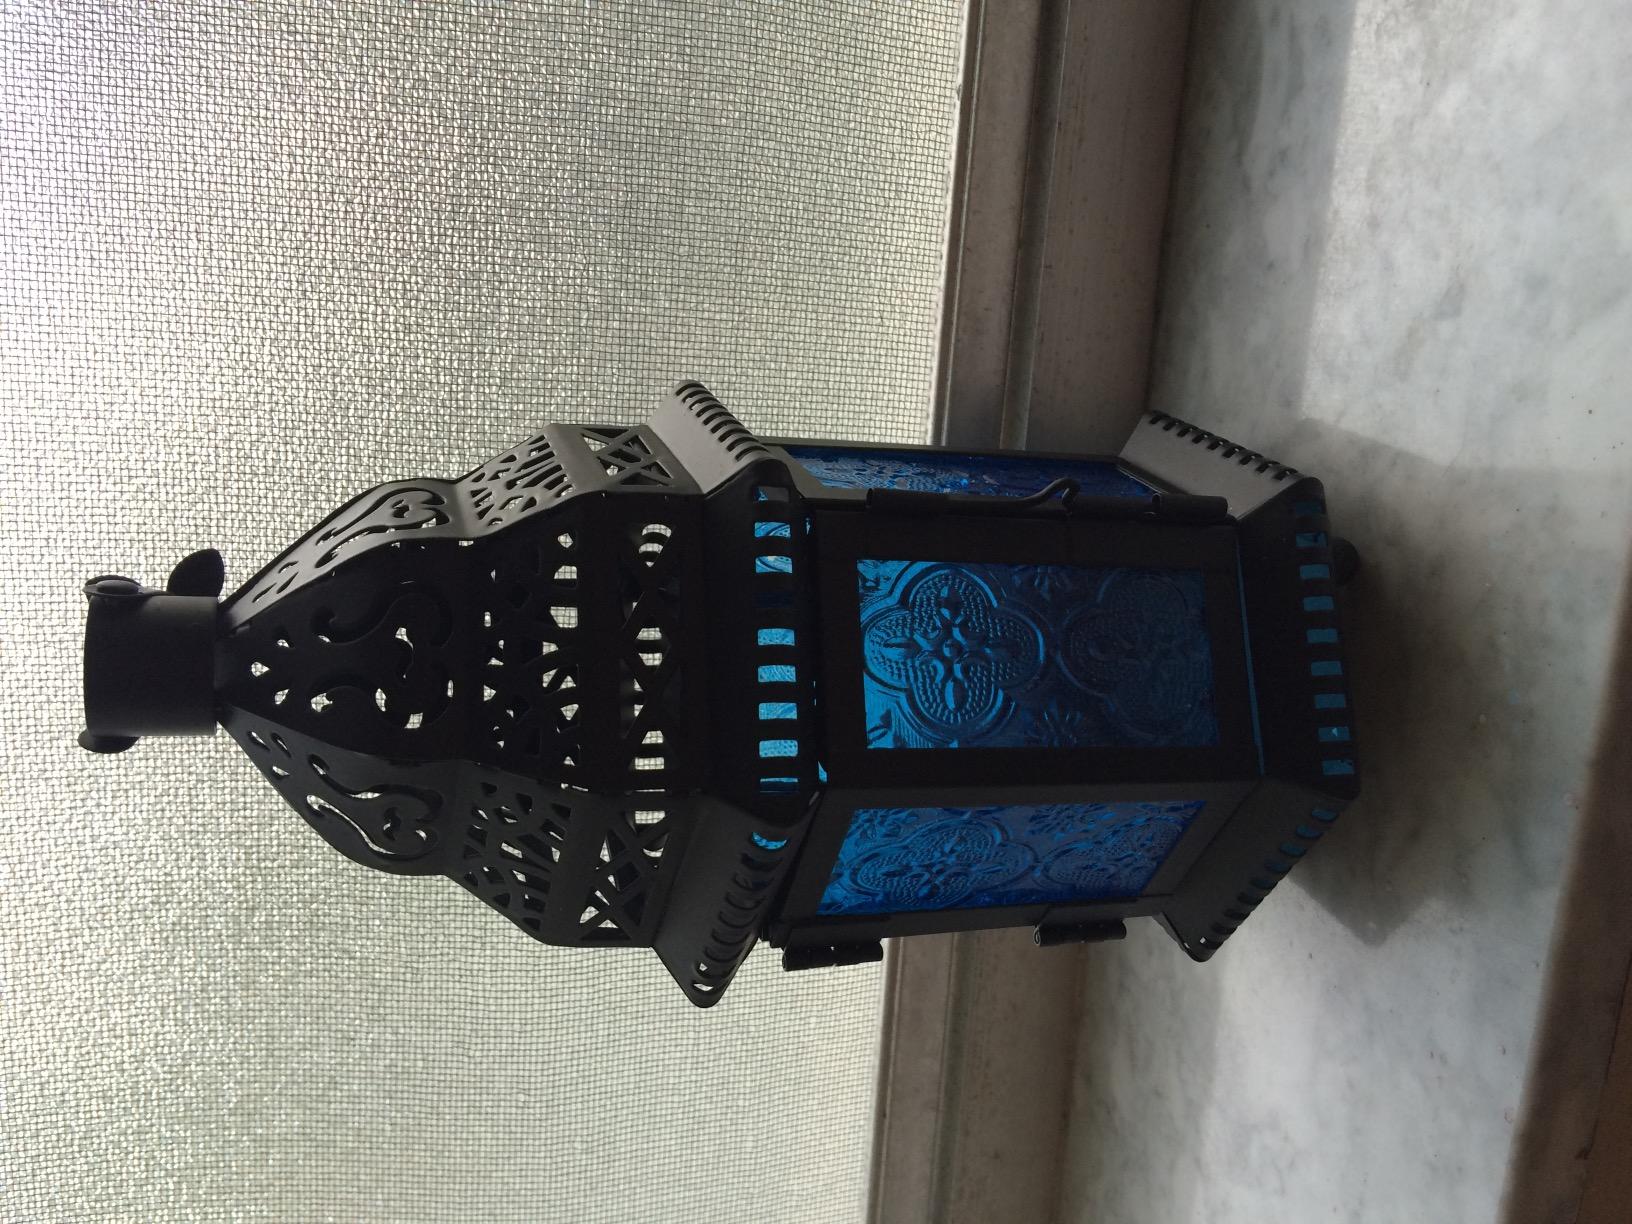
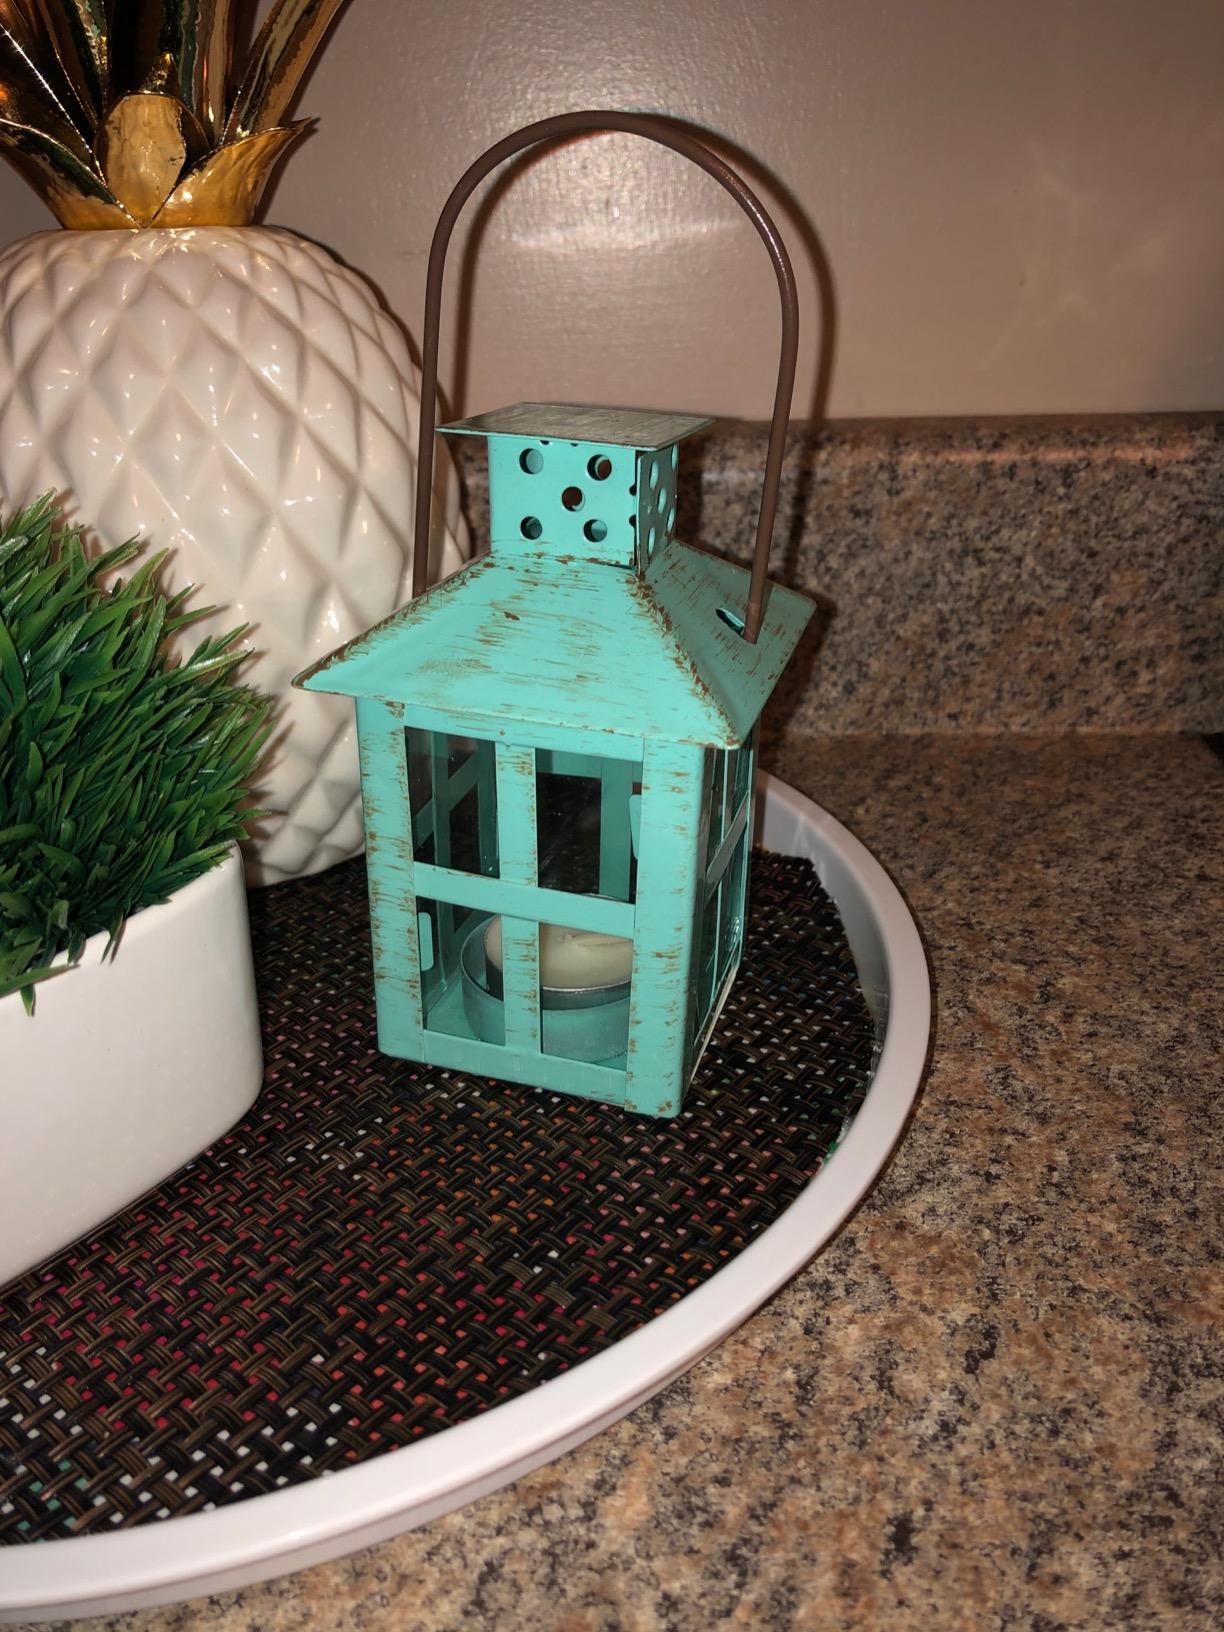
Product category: lantern
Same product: no